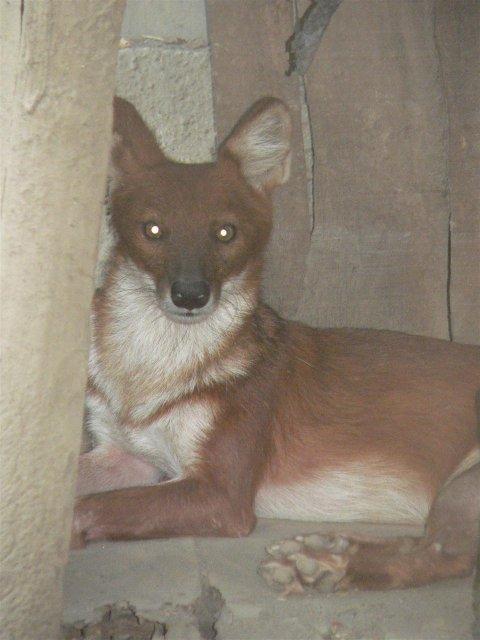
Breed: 209-n000043-dhole